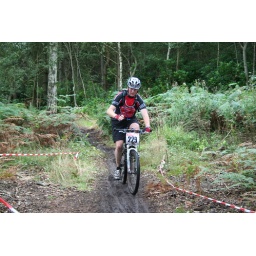
Gorrick Mountain Bike Event Minley Manor Yateley XC cross country Course- Taken by my 12 year old son Rowan.